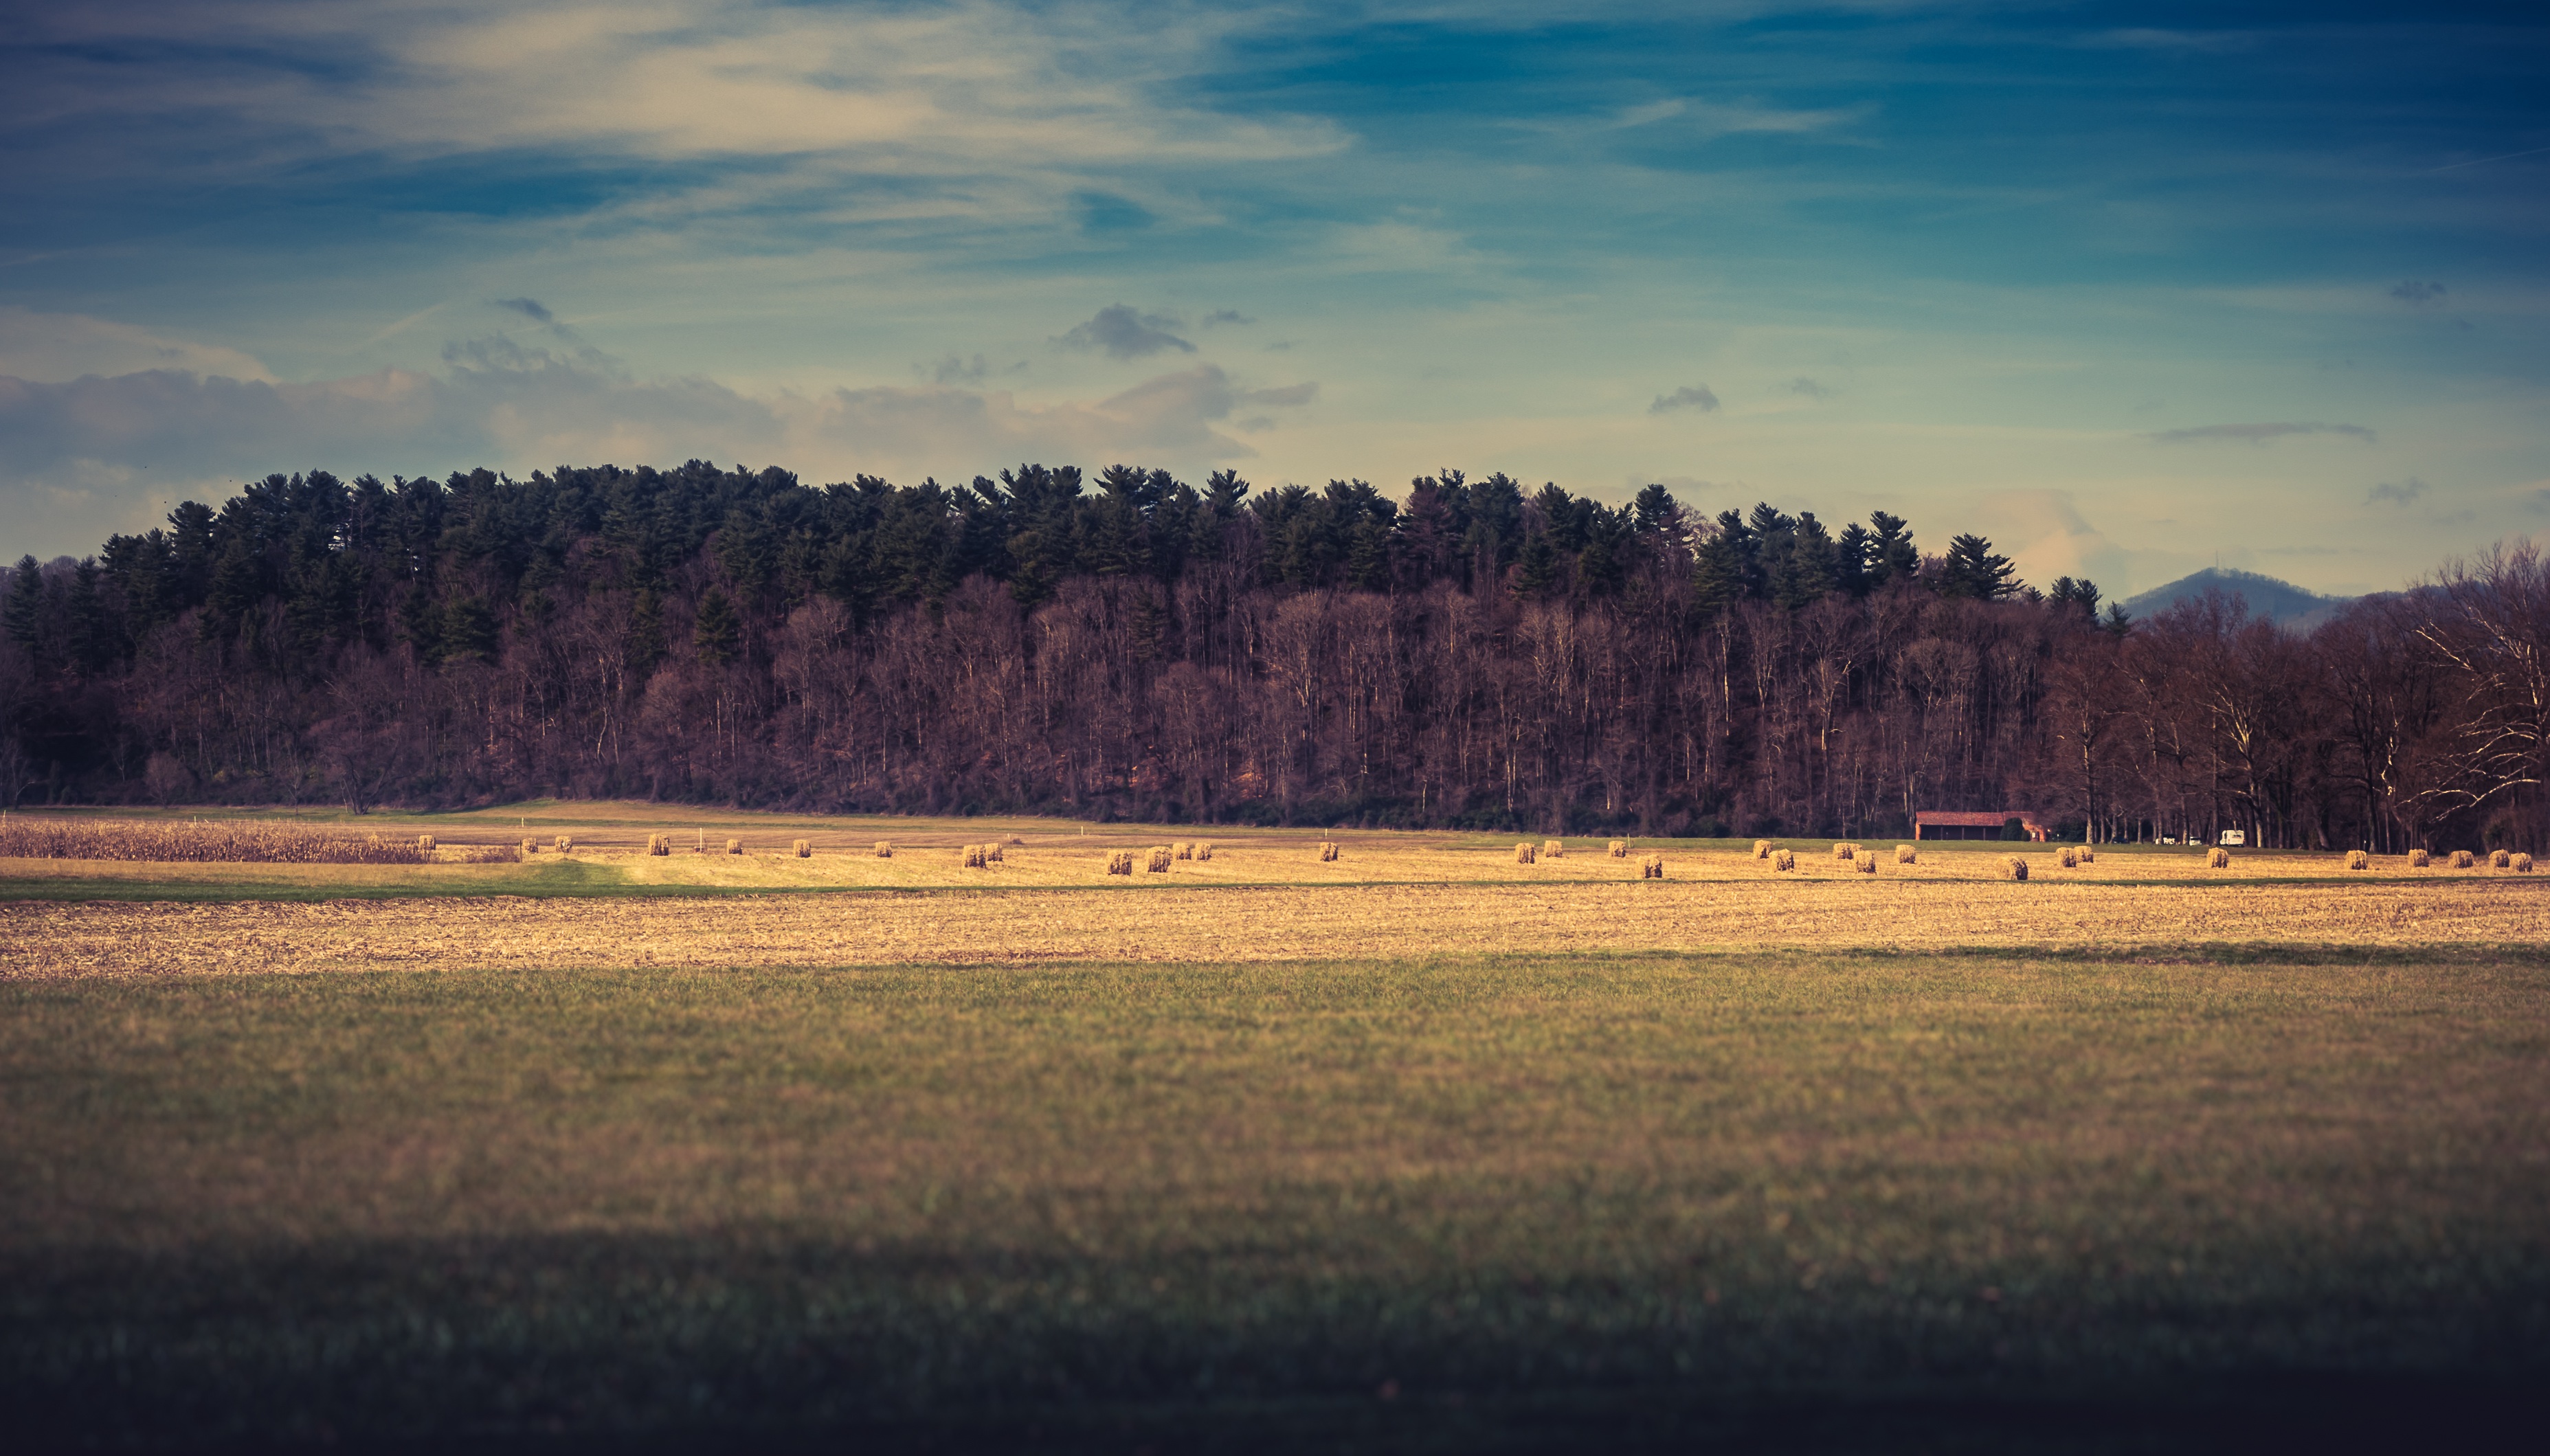
landscape, tree, nature, forest, grass, horizon, wilderness, mountain, cloud, sky, sunrise, sunset, mist, field, meadow, prairie, sunlight, morning, hill, dawn, dusk, evening, reflection, pasture, autumn, agriculture, plain, grassland, habitat, rural area, natural environment, atmospheric phenomenon, grass family, woody plant, mountainous landforms